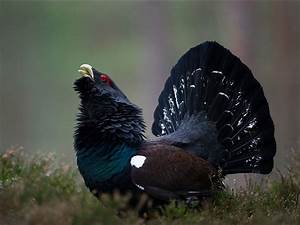
Label: gallina